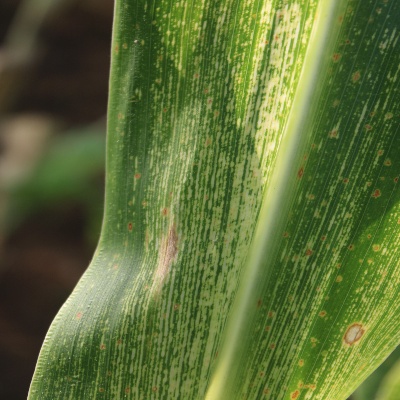
Crop: Maize
Condition: streak virus